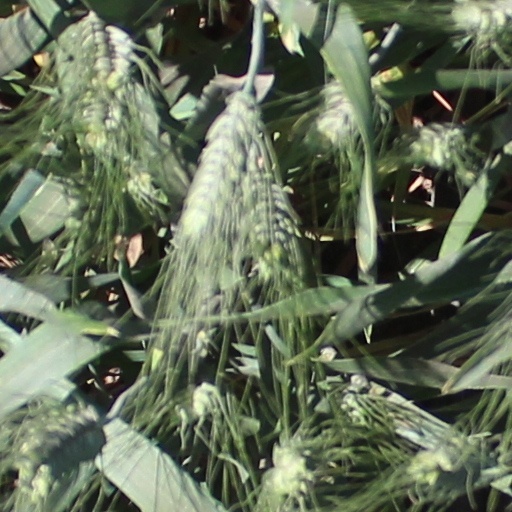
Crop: wheat